Fulham Railway Bridge

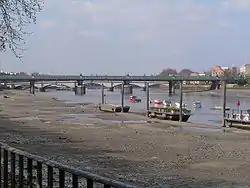
Fulham Railway Bridge at low tide

Fulham Railway Bridge crosses the River Thames in London. It is very close to Putney Bridge, and carries the London Underground District line between Putney Bridge station on the North, and East Putney station on the South. Fulham Railway Bridge can also be crossed on foot, on the downstream (east) side.